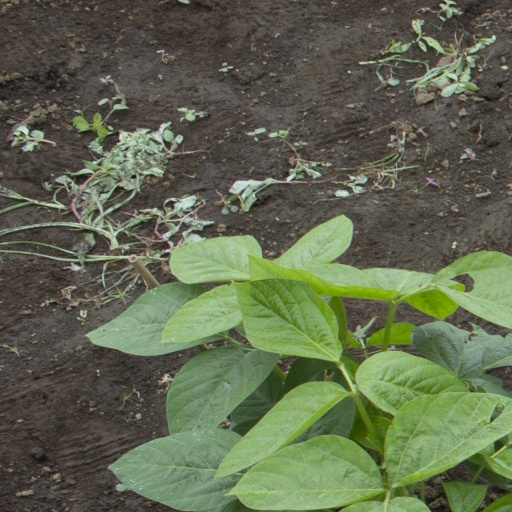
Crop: soybean